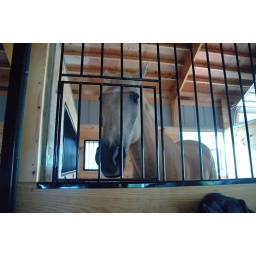
He's the most ill-tempered horse in the barn ... and he's Annabel's FAVORITE. &amp;quot;Tidder's my BEEEST friend.&amp;quot;